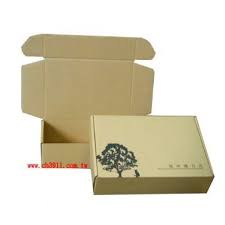
Label: cardboard